Joshua Fuentes

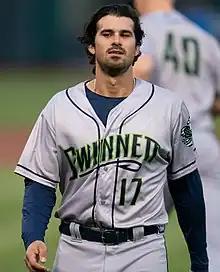
Fuentes with the Gwinnett Stripers in 2023

Joshua Luis Fuentes (born February 19, 1993) is an American professional baseball first baseman for the Charros de Jalisco of the Mexican League. He has previously played in Major League Baseball (MLB) for the Colorado Rockies. He made his MLB debut in 2019.